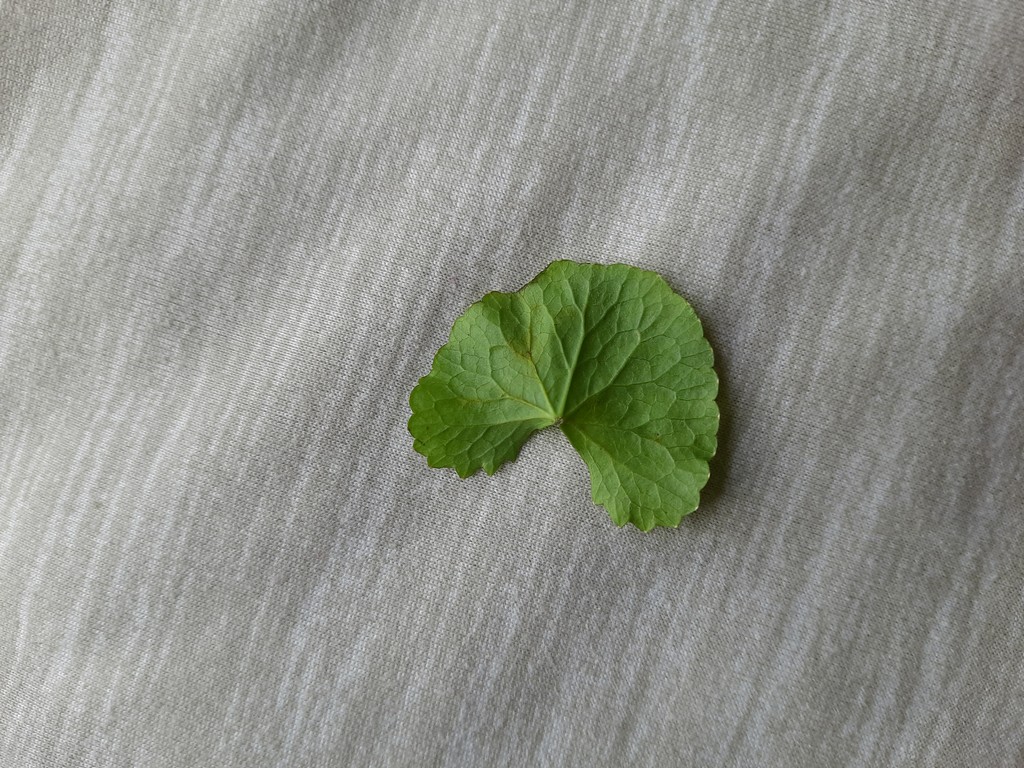
Label: Healthy